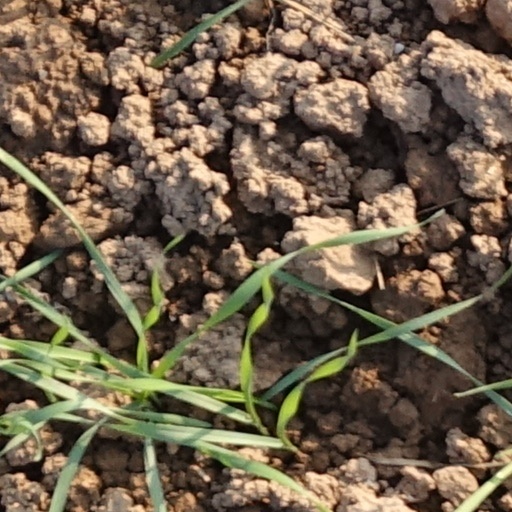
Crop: wheat